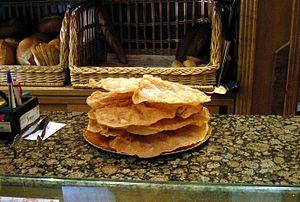
Bougnette est un terme culinaire désignant généralement un type de beignet, mais aussi, parfois, une spécialité charcutière.